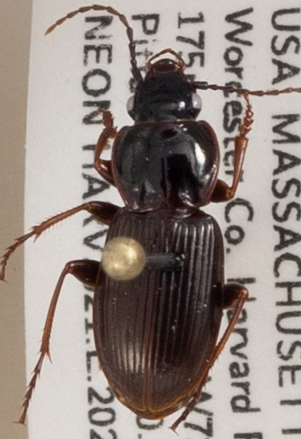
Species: Pterostichus pensylvanicus
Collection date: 2020-08-26
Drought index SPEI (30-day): -1.77
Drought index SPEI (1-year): -1.13
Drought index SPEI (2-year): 0.198